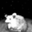
Label: possum